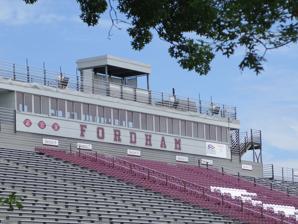
Building: Coffey Field
Country: United States of America
Year built: 1930
Stadium in New York, United States Jack Coffey Field Location 441 East Fordham Road The Bronx , New York , U.S. Owner Fordham University Operator Fordham University Capacity 7,000 Surface FieldTurf (2005–present) Natural grass (1930–2004) Construction Opened 1930 ; 95 years ago ( 1930 ) Renovated 1990, 2004, 2014 Architect Jack L. Gordon Architects Tenants Fordham Rams baseball (1930–present) Fordham Rams football (1970–present) Fordham Rams men's soccer (2005–present) Fordham Rams women's soccer (2005–present) Jack Coffey Field is a 7,000-seat multi-purpose stadium located on the campus of Fordham University in The Bronx , New York . It is the Fordham Rams ' home for football , men's and women's soccer , and baseball .  The facility opened for baseball 95 years ago in 1930, and was named in 1954 for baseball coach and longtime athletic director Jack Coffey , four years before his 1958 retirement. Starting in 1964, students began using the left field and center field area for their club football team .  The team was sponsored by the students themselves and it was these same students who rented temporary wooden stands, to be set around the gridiron, for the 1964 and 1965 seasons.  The university stepped in to build permanent wooden stands behind the left field fence, which served as a grandstand for football.  A press box and scoreboard were added in 1967, and the university reinstated varsity football for the 1970 season. Fordham football moved up from Division III to Division I-AA (now Division I FCS ) in 1989 ; the following year , the wooden stands were torn down and replaced with aluminum bleachers. Bathrooms and concessions were added beneath the new set of bleachers while an elevator was added to the new press box. Beneath the seats, a 3,200-square-foot (300 m 2 ) weight room was added in 1996 . Infilled synthetic FieldTurf replaced the natural grass field in 2005 while, behind home plate, other renovations during 2004 and 2005 included lights, new dugouts, as well as a new grandstand and press box for the baseball portion.  This section of the facility now goes by Houlihan Park , as the recognized home of Rams baseball . The diamond is aligned approximately north-northeast (home plate to second base); the football field is in the outfield and runs west-southwest to east-northeast, from the left field foul line to center field, with the press box and grandstand along the north-northwest sideline. The Seven Blocks of Granite Monument, west of grandstand on Constitution Way A monument to the Seven Blocks of Granite was dedicated in 2008 , honoring the offensive lines of 1929 , 1930 , 1936 , and 1937 . It is located on Constitution Row, near the west end of the grandstand. Jack Coffey Field following a 2014 playoff game. Renovations in 2014 included the addition of a full-color DakTronics video scoreboard beyond the Southern Boulevard endzone, as well as chair back seating between the 40-yard lines. The FieldTurf surface was upgraded with FieldTurfTM. New York Cosmos vs. NYCFC at Jack Coffey Field in the 4th Round of the 2016 US Open Cup. Professional soccer came to Jack Coffey Field in 2016 as it hosted the Fourth round U.S. Open Cup match between the New York Cosmos and NYCFC on June 15. Popular culture Coffey Field was featured in the film Second Act where Trey ( Milo Ventimiglia ) trained his baseball team. See also List of NCAA Division I FCS football stadiums References